People's Party (Bulgaria)

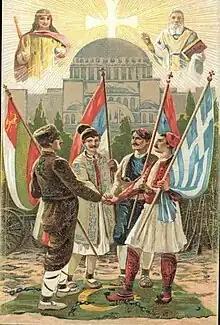
Allegory of the "Balkan League", in a 1912 postcard

The anti-Stambolovist coalition was able to persuade Ferdinand I, the newly elected "Knyaz", to lose his trust in Stambolov. The latter ultimately retired in May 1894, and was immediately after beaten to death by unknown assailants, possibly driven into a frenzy by "Svobodno Slovo". Taking over as Prime Minister, Stoilov staged a purge of Stambolov's loyalists, inaugurating a political machine that was later imitated by all other parties in government. He drafted a "Law on the Suppression of Illegal Enrichment of Officials", which was accepted by the National Assembly, and which "made it possible to bring to justice all employees of the state apparatus, without exception, down to the members of the government, and for any crimes." He announced a lifting of censorship—though he continued to enforce strict laws against the Stambolovists at "Svoboda" and other papers, harassing them with lawsuits until finally decreeing a partial amnesty. On his orders, "all but three of the twenty-four regional prefects were replaced within a month as were seventy of the eighty-four rural magistrates and police inspectors; by the end of 1895 almost the entire complement of the civil service and the police force had been changed."